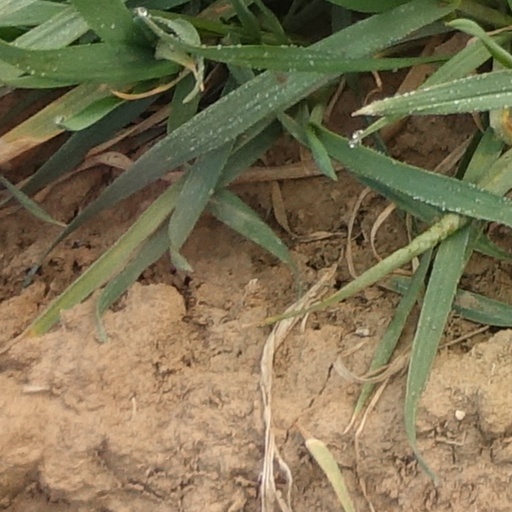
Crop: wheat